The High Life (1960 film)

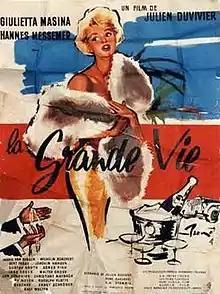

The High Life is a 1960 French, West German and Italian film directed by Julien Duvivier. It is based on the novel "Das kunstseidene Mädchen" ("The Artificial Silk Girl") by Irmgard Keun.